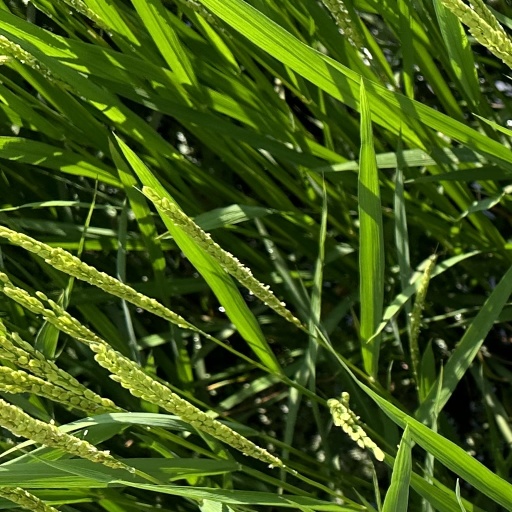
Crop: rice